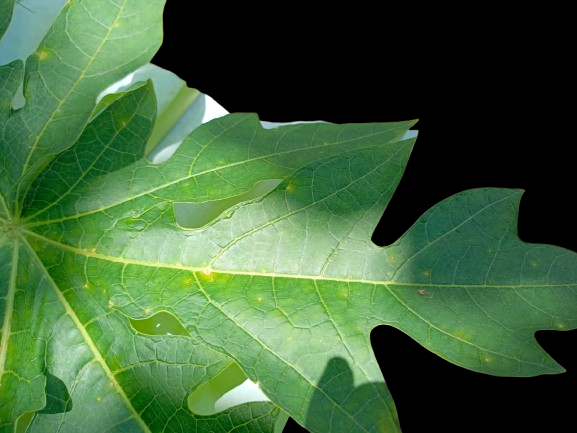
Crop: Papaya
Label: Healthy_leaf